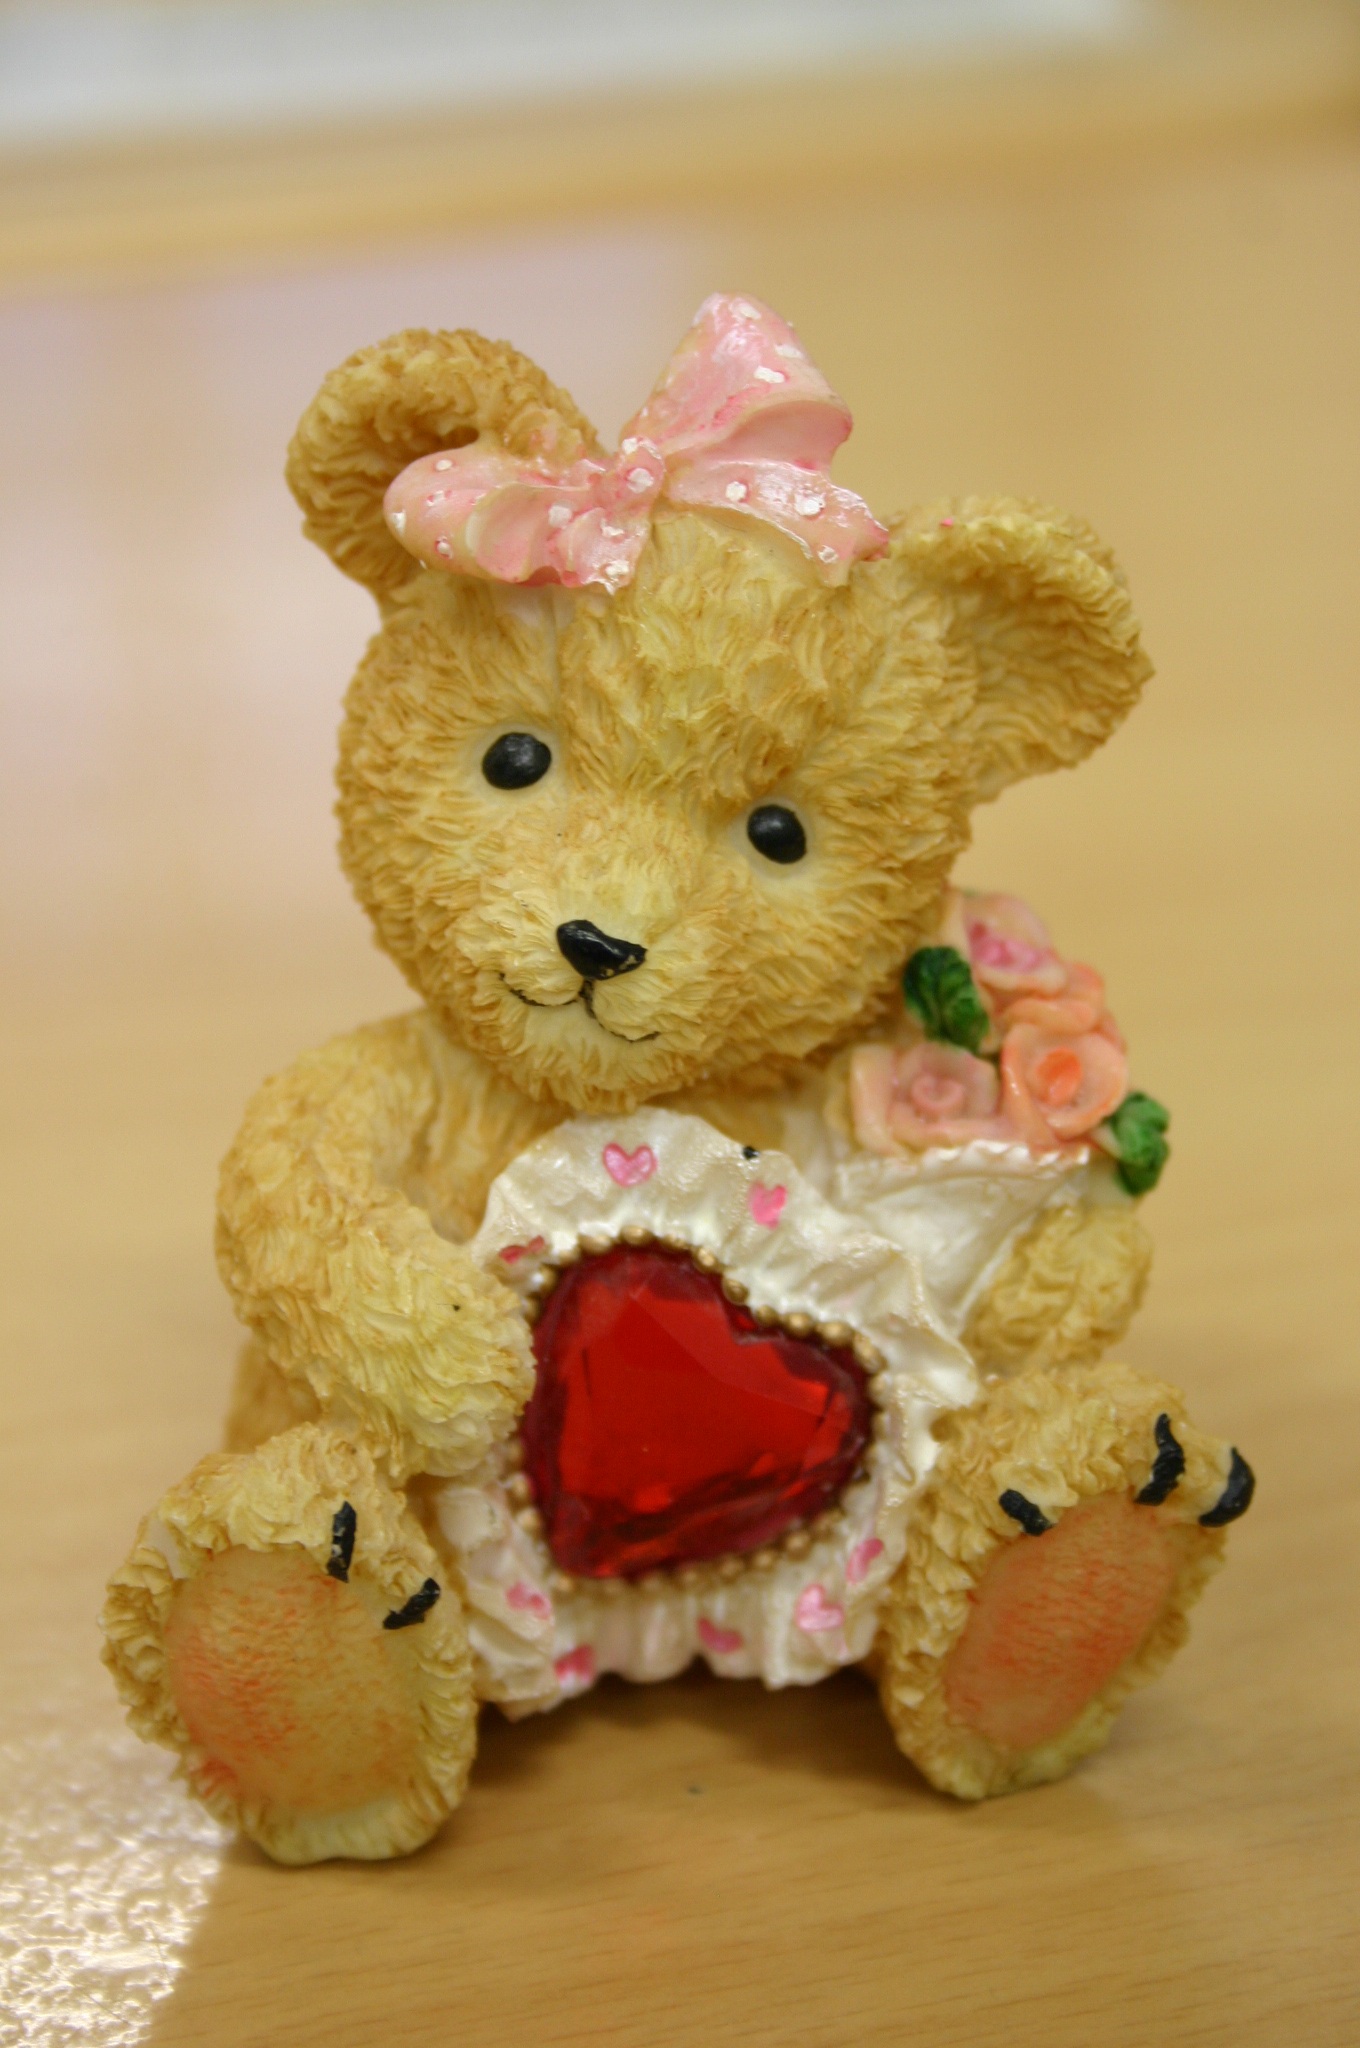
sweet, pink, toy, teddy bear, textile, children, figure, bears, plush, game figure, stuffed toy